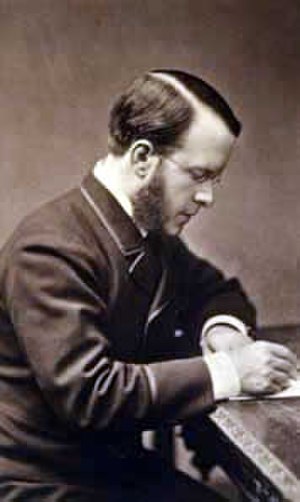
Thomas John Barnardo
Thomas John Barnardo var en engelsk læge og filantrop og grundlægger af Dr. Barnardos Hjem for forældreløse børn. I 1860'erne kom han som medicinstuderende i kontakt med hjemløse børn, som løb omkring i gaderne i Londons East End, og i 1870 stiftede han det første hjem for drenge. Seks år senere stiftede han et tilsvarende for piger, og ved hans død var der oprettet 80 institutioner for fattige og hjemløse børn.